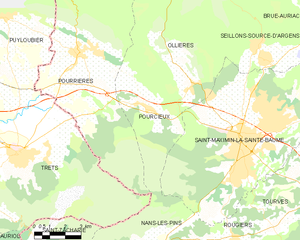
Carte des communes françaises Pourcieux